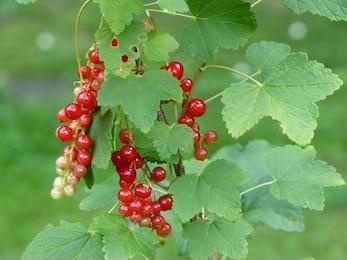
Label: redcurrant